Minyulite

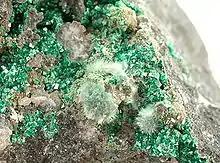
Minyulite (white) and sincosite (green), from Ross Hannibal Mine, Lead District, South Dakota, US (size: 7.1 x 5.4 x 2.7 cm)

It was first described in 1933 for an occurrence in Western Australia and named after the type locality, Minyulo Well in Western Australia.